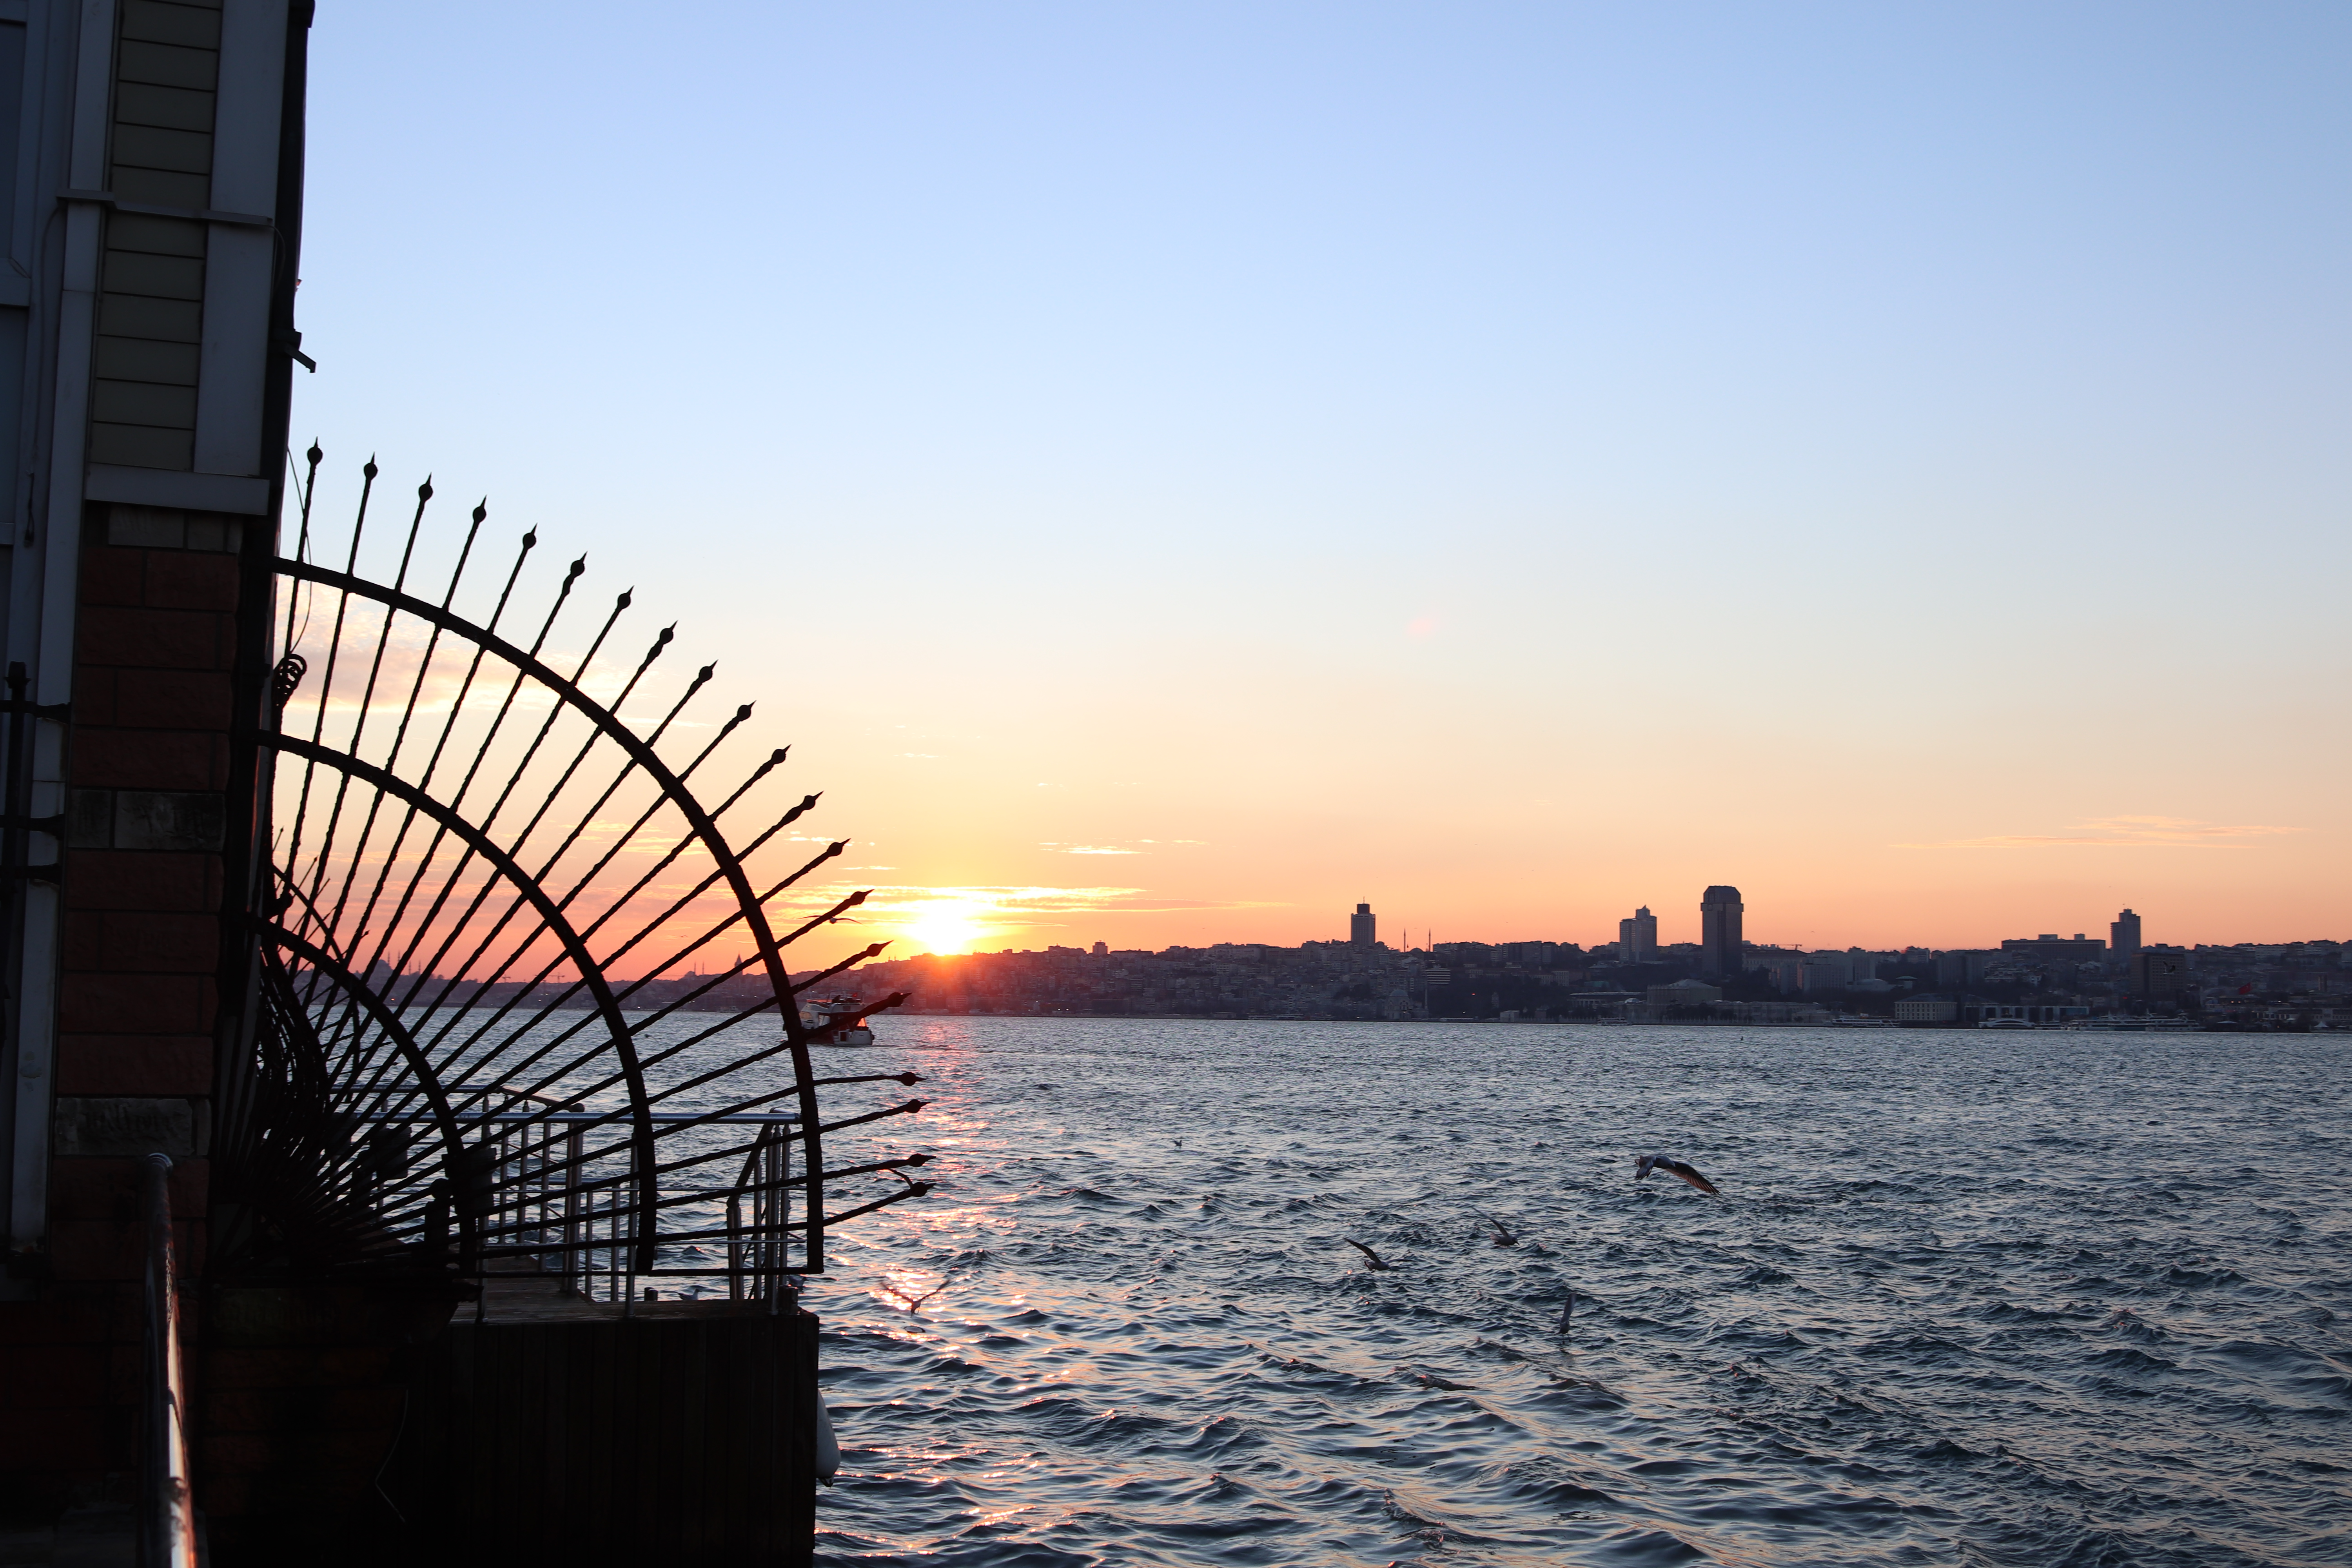
natural, sky, water, ferris wheel, sunset, horizon, afterglow, tourist attraction, landmark, morning, evening, river, cloud, sea, ocean, architecture, sunrise, urban area, dusk, city, sunlight, recreation, bridge, pier, vacation, nonbuilding structure, tourism, sun, dawn, reflection, bay, channel, coast